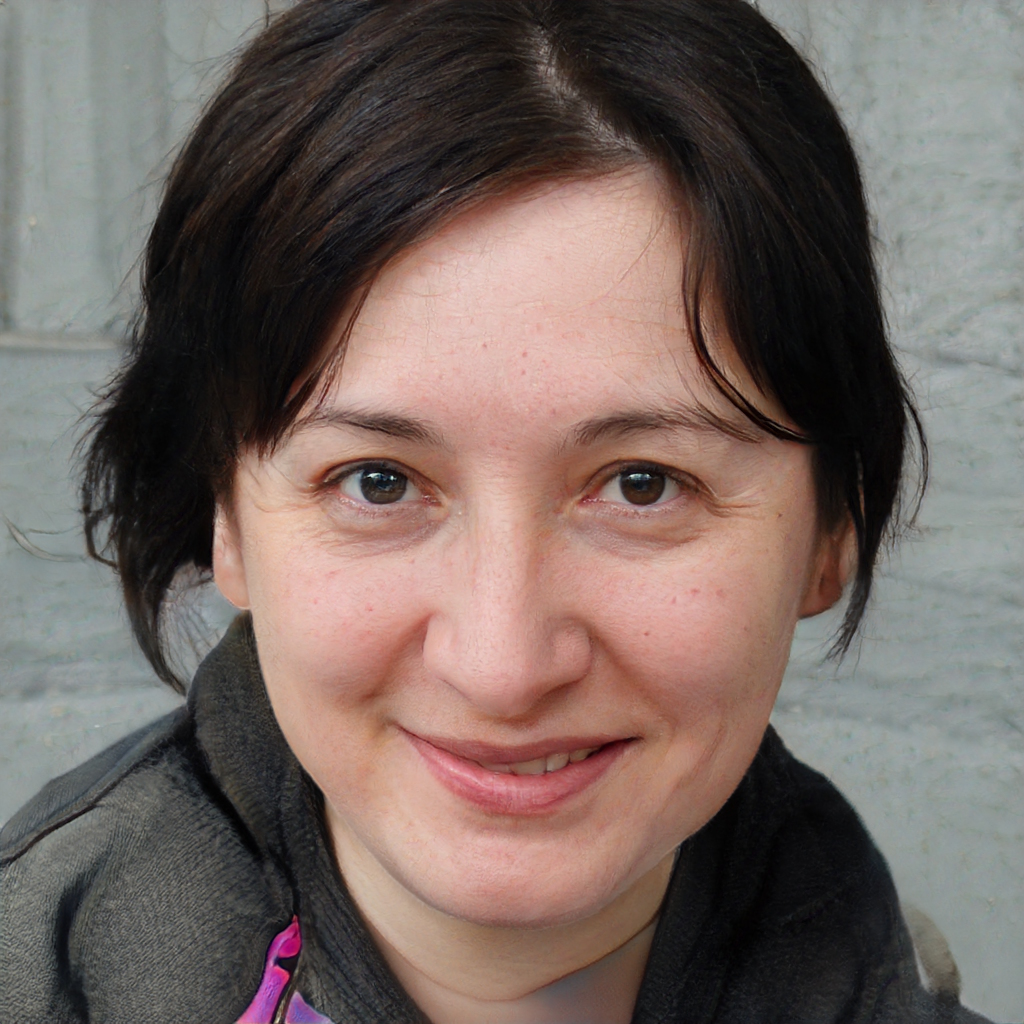
Label: Colored